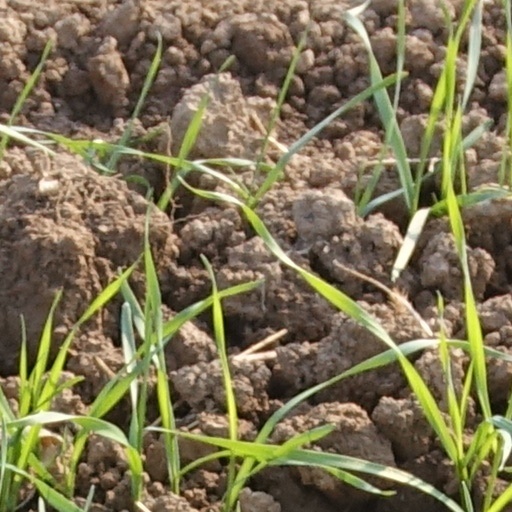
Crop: wheat